The Well-Mannered War

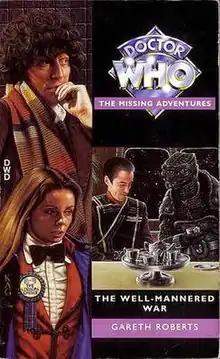
Cover Art

The Well-Mannered War is a Virgin Missing Adventures original novel written by Gareth Roberts based on the long-running British science fiction television series "Doctor Who". It features the Fourth Doctor, Romana and K-9. This was the final book in the Missing Adventures Range.